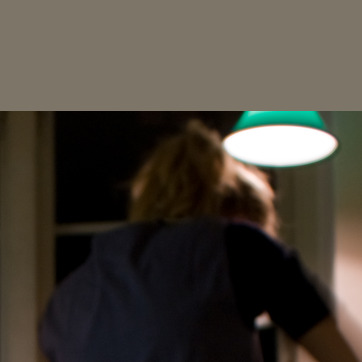
Material: hair